Tadanori Yokoo

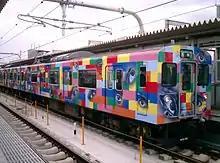
"Train with eyes" by Tadanori Yokoo, 2005

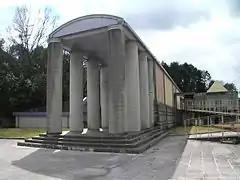
Okanoyama museum

Tadanori Yokoo, born in Nishiwaki, Hyōgo Prefecture, Japan, in 1936, is one of Japan's most successful and internationally recognized graphic designers and artists. He began his career as a stage designer for avant garde theatre in Tokyo. His early work shows the influence of the New York-based Push Pin Studio (Milton Glaser and Seymour Chwast in particular), but Yokoo cites filmmaker Akira Kurosawa as his most formative influence.